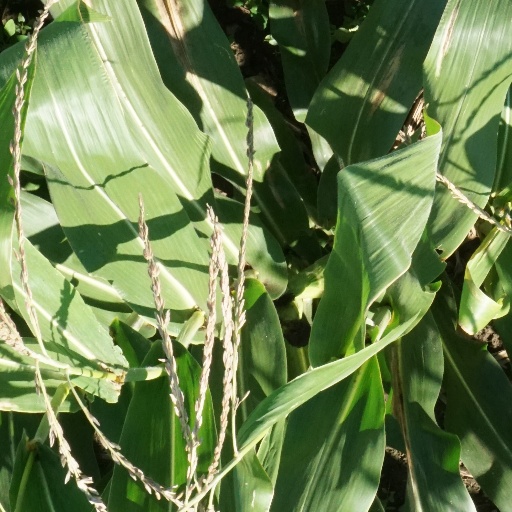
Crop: maize; corn